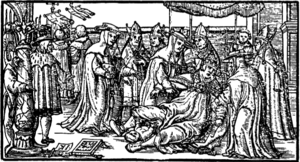
La papesse Jeanne en train d'accoucher, des Dames de renom de Boccace, ch. XCIX, «
La papesse Jeanne est un personnage légendaire, qui, au IXᵉ siècle, aurait accédé à la papauté en se faisant passer pour un homme. Son pontificat est généralement placé entre 855 et 858, c'est-à-dire entre celui de Léon IV et Benoît III, au moment de l'usurpation d'Anastase le Bibliothécaire. L'imposture aurait été révélée quand elle aurait accouché en public lors d'une procession de la Fête-Dieu.
Francesco Petrarca, en français Pétrarque, est un érudit, poète et humaniste florentin. Avec Dante Alighieri et Boccace, il compte parmi les premiers grands auteurs de la littérature italienne, et en demeure l’un des plus éminents.
De mulieribus claris est une collection de biographies de femmes historiques et mythologiques écrites par l'auteur florentin Boccace, publiée en 1374. Cette collection se distingue par le fait qu'elle est la première dans la littérature occidentale comprenant exclusivement des biographies de femmes. Boccace la rédige dans sa vieillesse entre 1361 et 1362, retiré à Certaldo loin de l'agitation mondaine, et la présente dans sa préface comme la contrepartie du De viris illustribus, recueil de biographies de grands hommes que compose Pétrarque.